Boris Cherniak

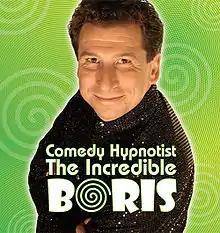
Hypnotist The Incredible BORIS

Boris Cherniak (born 12 December 1964) is a Soviet-born American and Canadian based comedian hypnotist and motivational speaker, entertainer, entrepreneur and author that performs internationally.